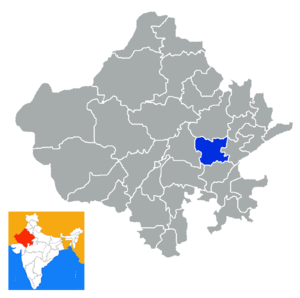
Tonk (distrikt)
Tonk-distriktet i Rajasthan
Tonk er et distrikt i den indiske delstat Rajasthan. Distriktets hovedstad er Tonk.